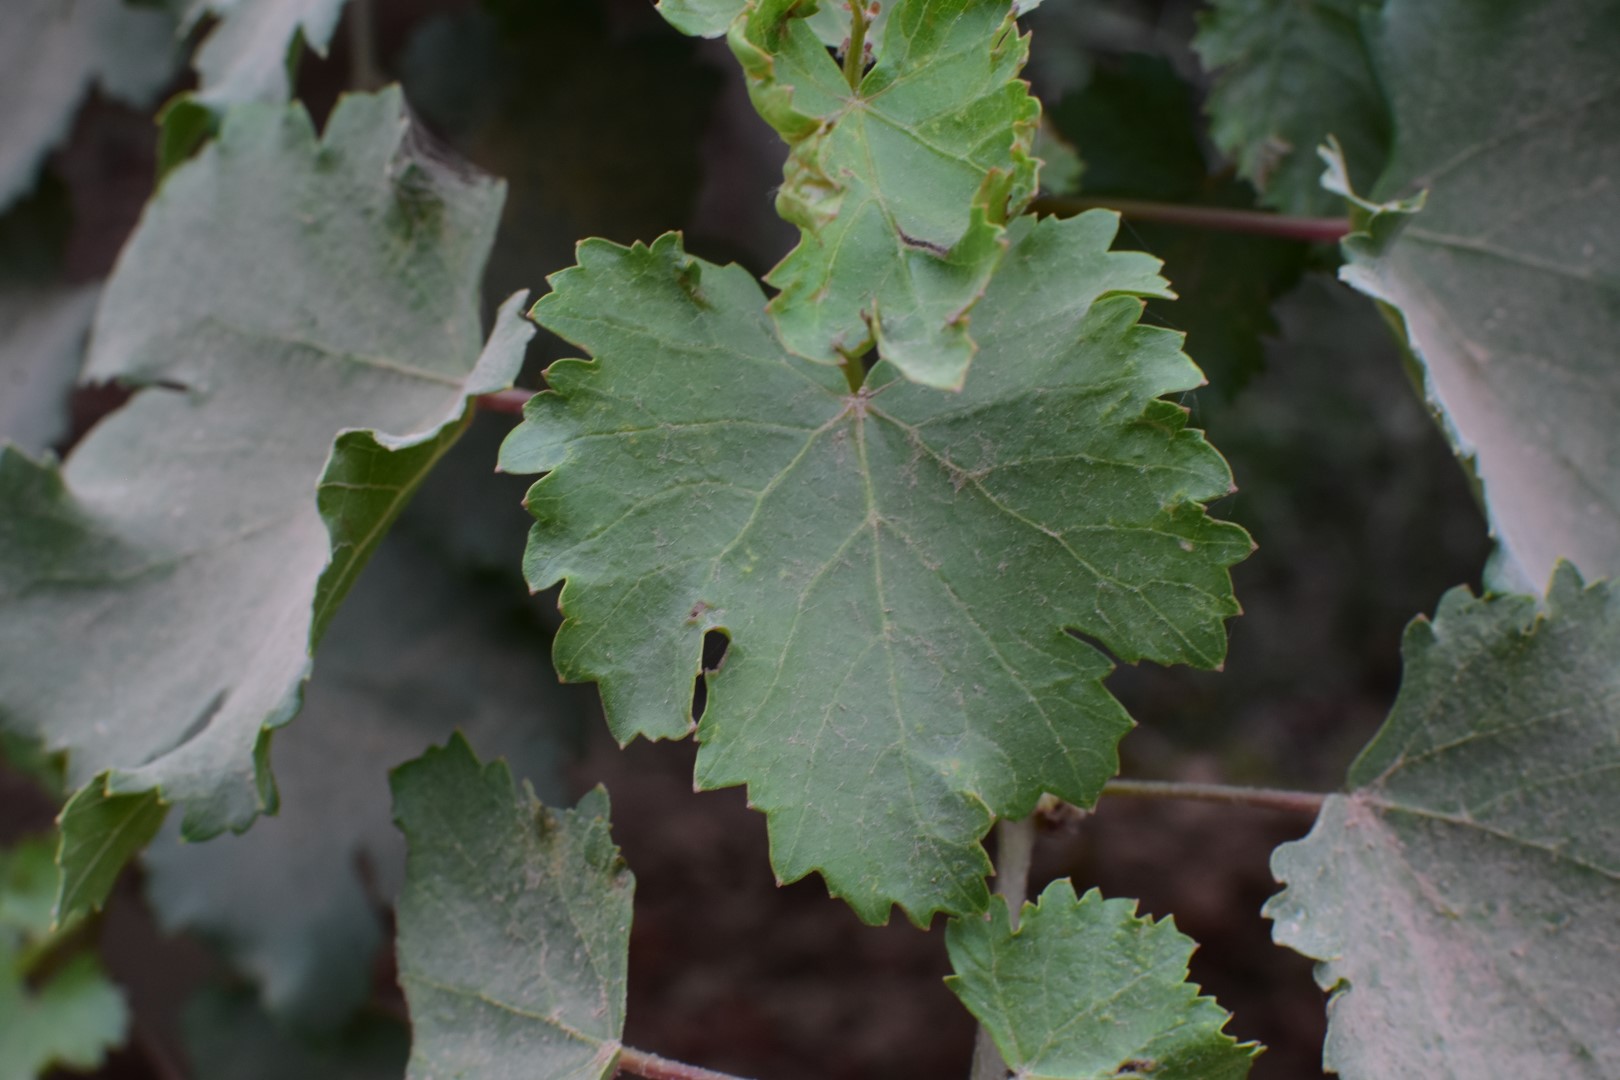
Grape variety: Kamali